Boiling Pot

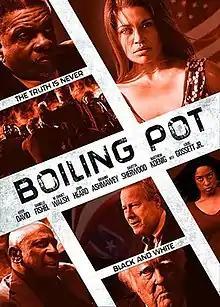
Film poster

Boiling Pot is a 2015 American drama film directed by Omar Ashmawey and starring Louis Gossett Jr., Danielle Fishel, and Keith David.